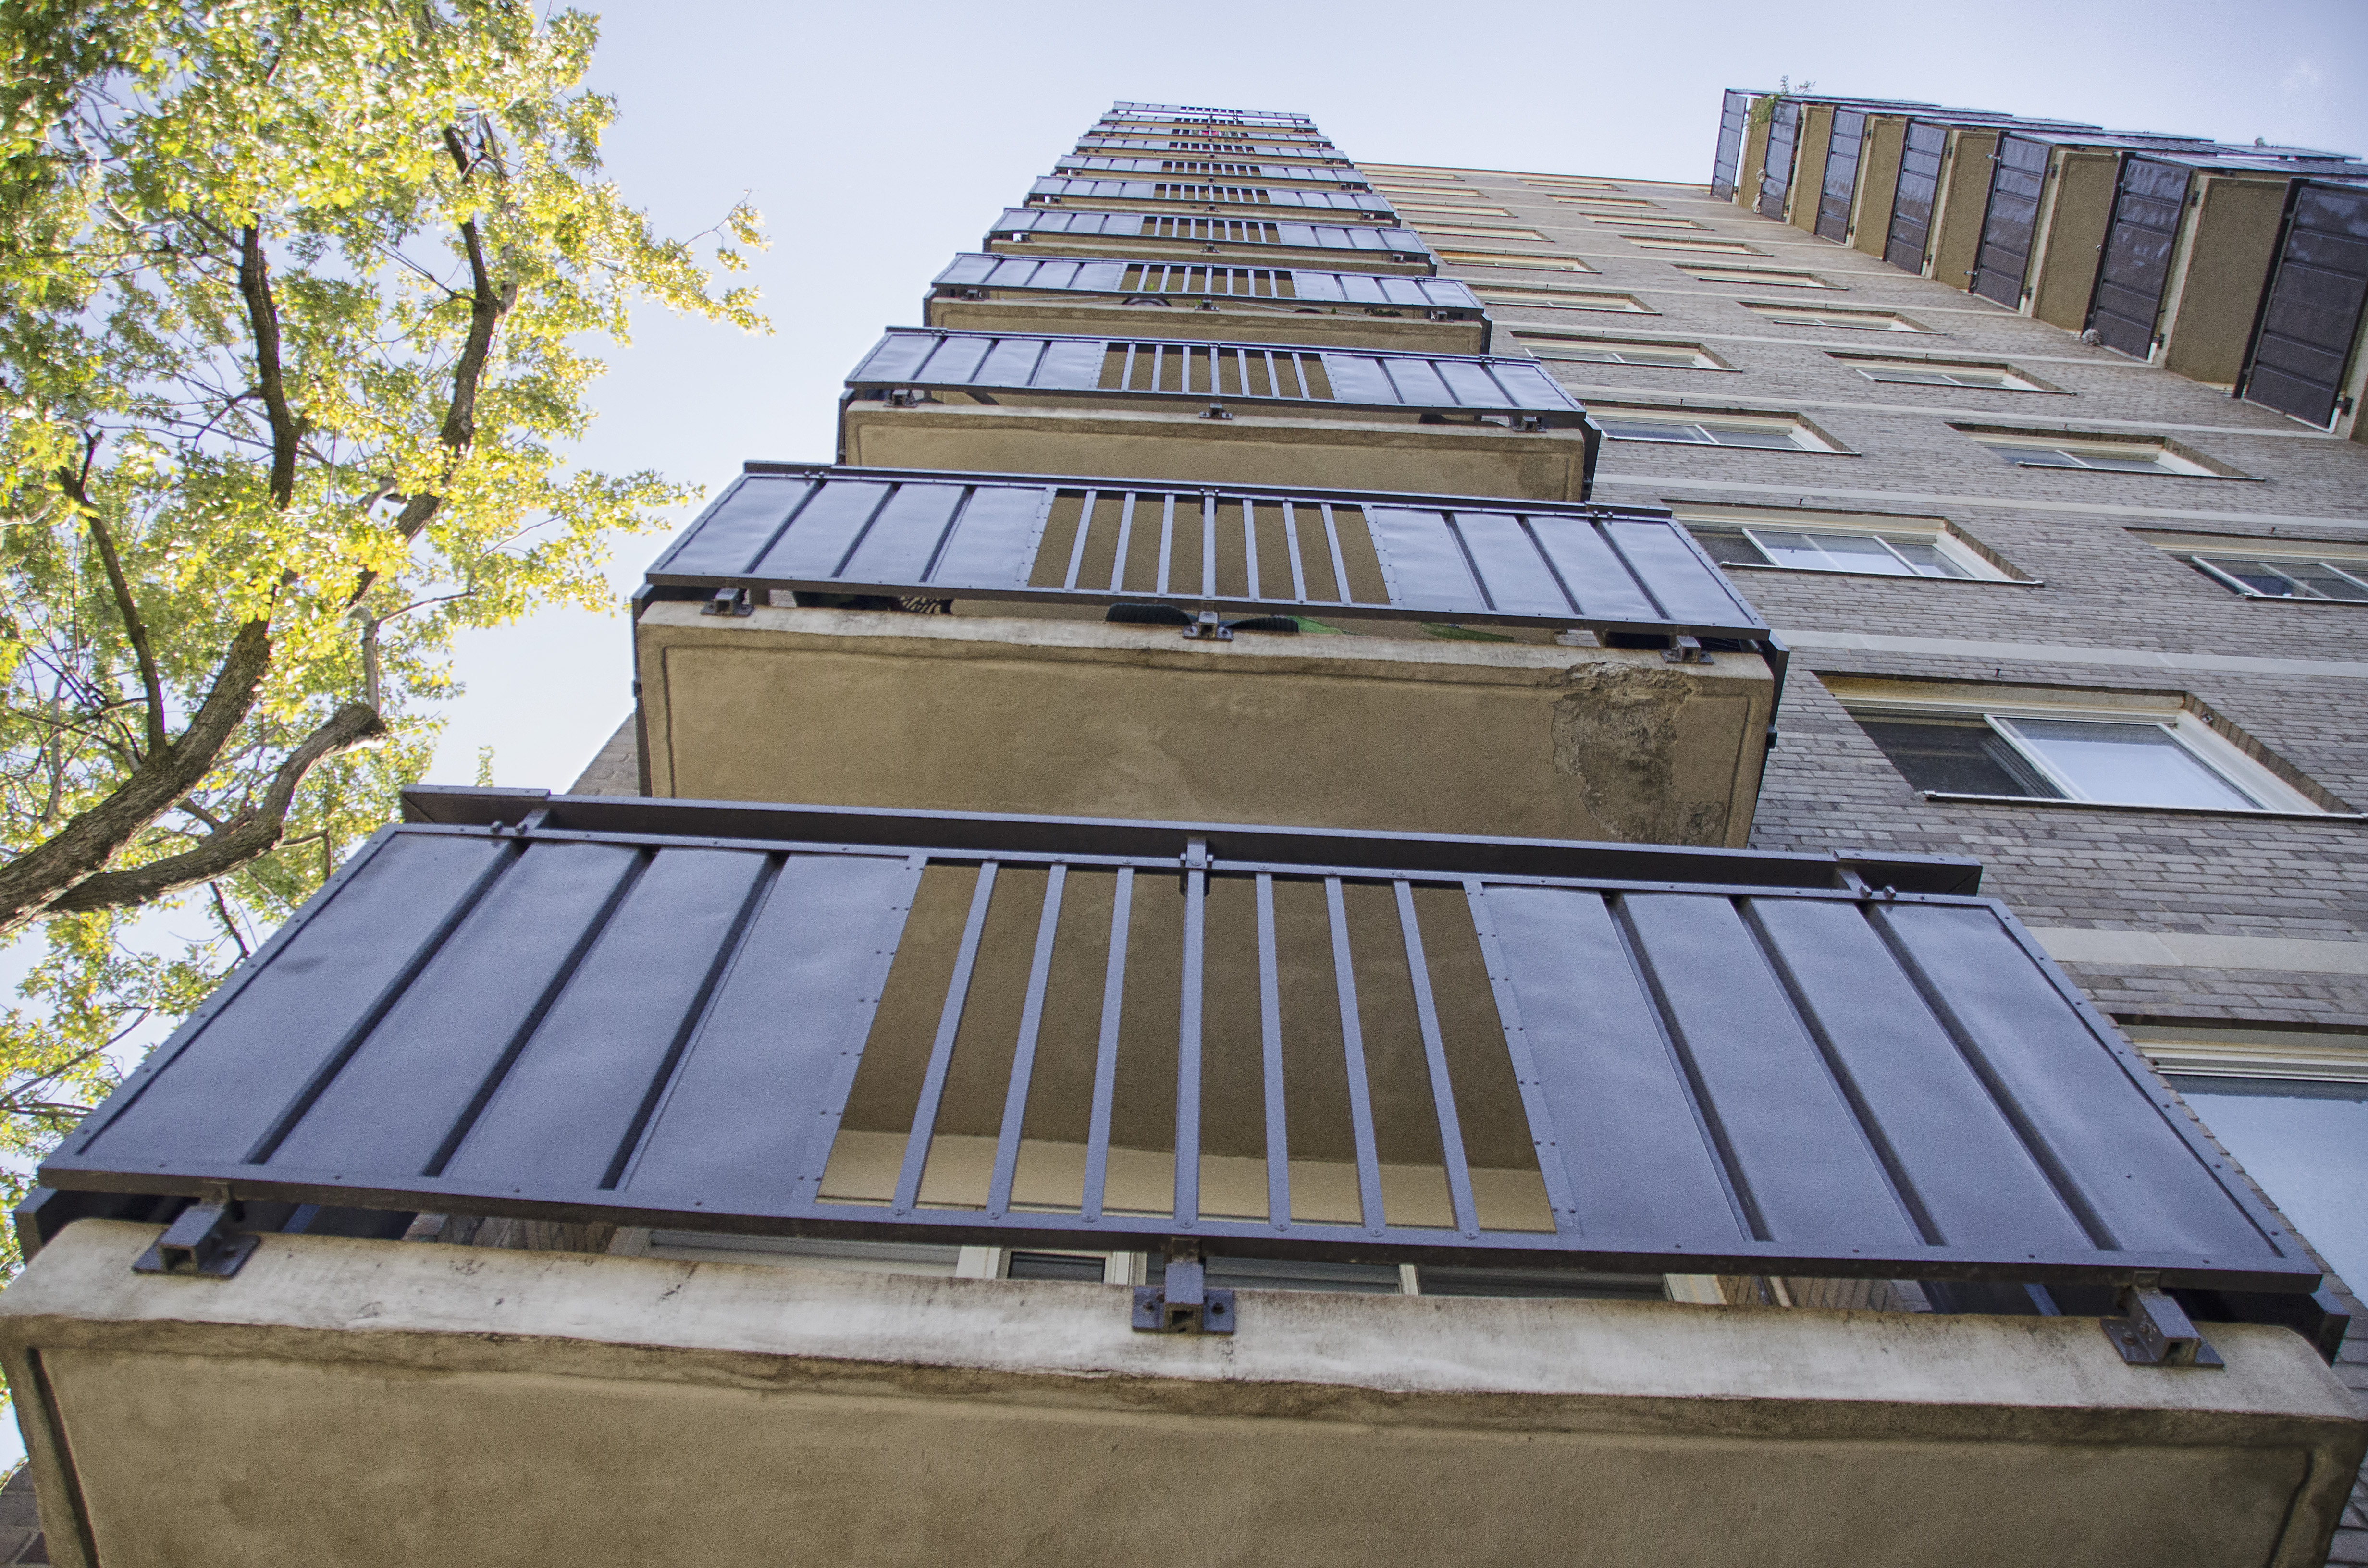
wood, roof, city, facade, de, of, canada, quebec, montreal, ville, daylighting, outdoor structure